Big Joe Turner

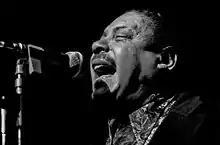
Turner performing, 1973

Joseph Vernon "Big Joe" Turner Jr. (May 18, 1911 – November 24, 1985) was an American blues shouter from Kansas City, Missouri. According to songwriter Doc Pomus, "Rock and roll would have never happened without him". Turner's greatest fame was due to his rock and roll recordings in the 1950s, particularly "Shake, Rattle and Roll", but his career as a performer endured from the 1920s into the 1980s.